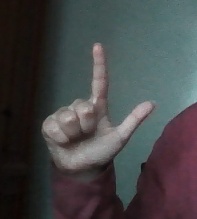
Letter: laam